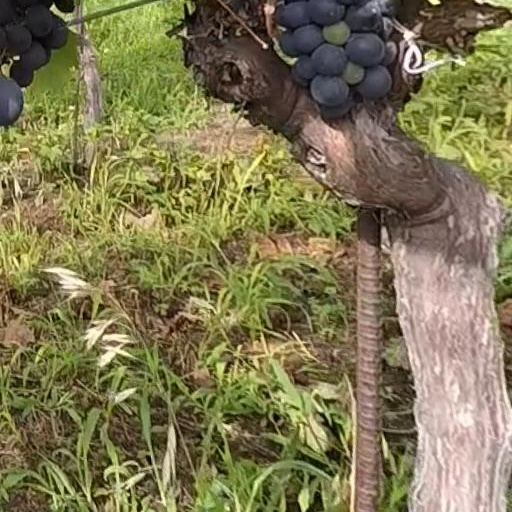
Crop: grape